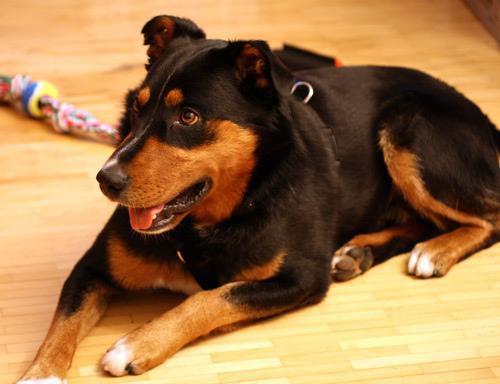
Appenzeller